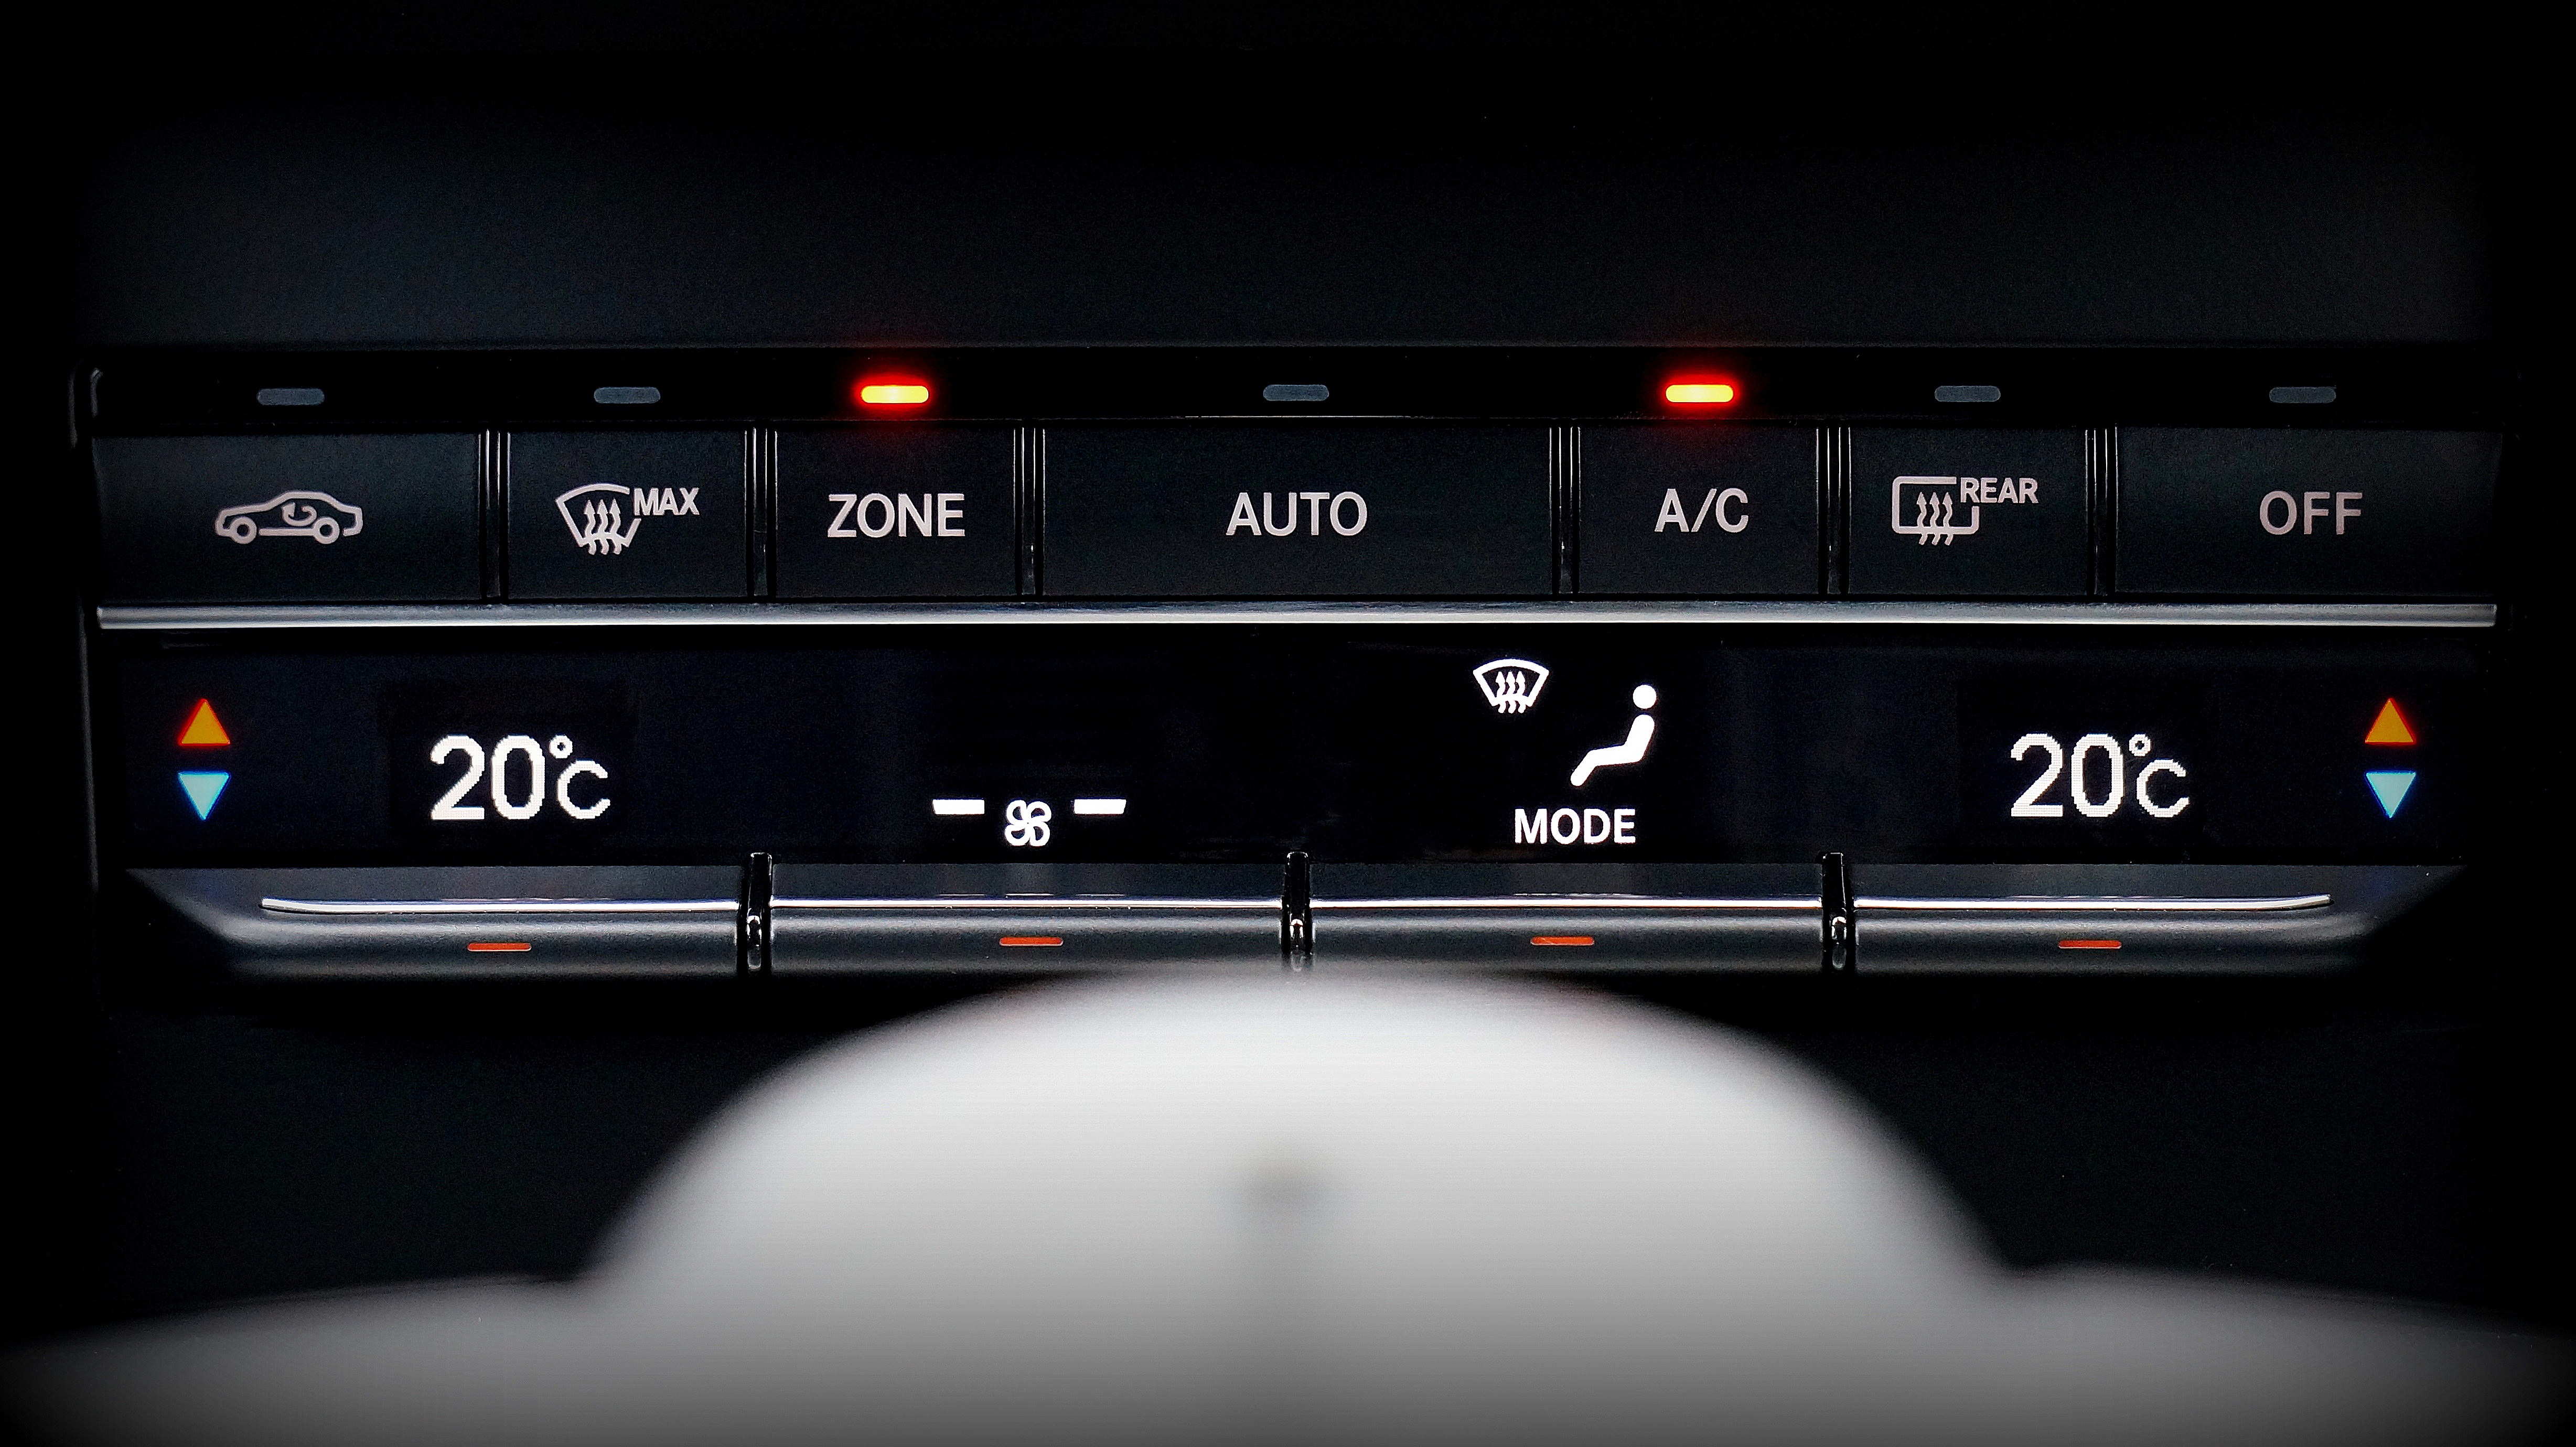
light, technology, car, automobile, interior, number, transportation, transport, vehicle, show, auto, modern, automotive, font, electronics, luxury, design, motor, mercedes, multimedia, mercedes benz, screenshot, benz, automotive exterior